Tavannes–Noirmont railway line

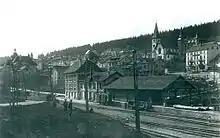
Tramelan station after the electrification of the TT and the opening of the TBN.

Electrical operations at 1200 volts DC commenced on 15 November 1913. The reason for the electrification was the opening of the meter-gauge, electrically operated Tramelan-Breuleux-Noirmont Railway (TBN).